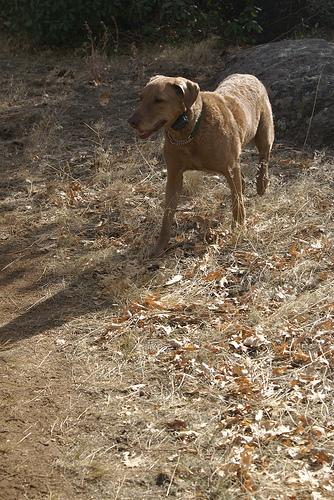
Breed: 215-n000075-Chesapeake_Bay_retriever